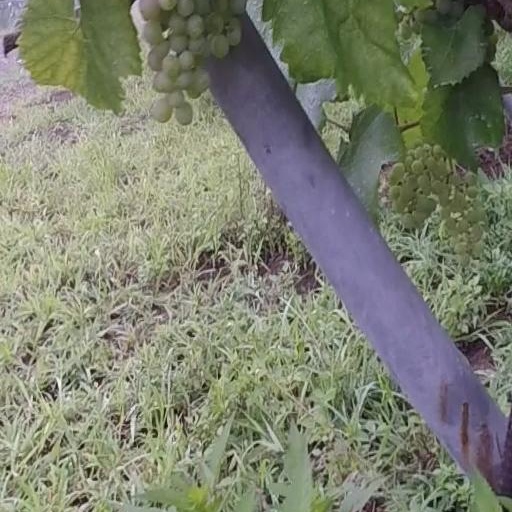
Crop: grape